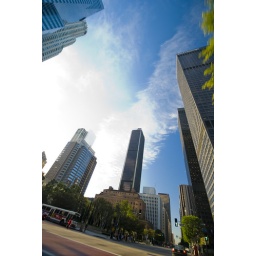
Taken very quickly from a moving car in Downtown Los Angeles. The sky is a little over-exposed...